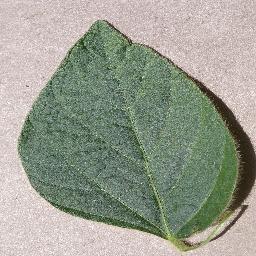
Label: Soybean___healthy